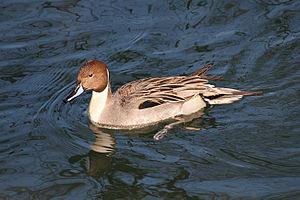
Un Canard pilet (Anas acuta, mâle) passe l'hiver 2010/2011 sur la rivière Ljubljanica, en Slovénie. Slovenščina: Anas acuta, poznana tudi kot dolgorepka, prezimuje na reki Ljubljanici (zima 2010/2011). Српски / srpski: Anas acuta (мушкарац) презимује на реци Љубљаници. Познате су и као дугорепе гуске, јер се од обичних разликују по дугом репу.